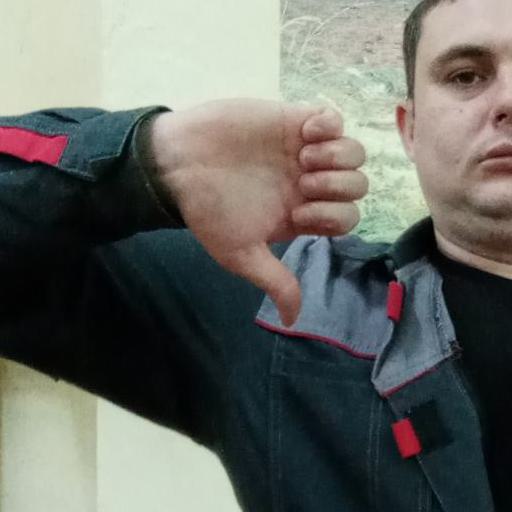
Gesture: dislike